Society of Joseon

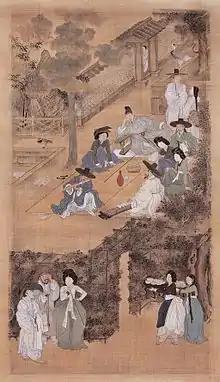

Society in the Joseon dynasty was built upon Neo-Confucianist ideals, namely the three fundamental principles and five moral disciplines. There were four classes: the yangban nobility, the "middle class" jungin, sangmin, or the commoners, and the cheonmin, the outcasts at the very bottom. Society was ruled by the yangban, who constituted 10% of the population and had several privileges. Slaves were of the lowest standing.